Septimus James Edgar Closey

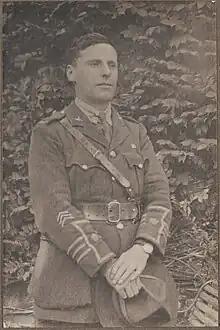
Captain S. J. E. Closey photograph (1920)

Septimus James Edgar Closey (13 October 1892 – 3 November 1981) was a New Zealand soldier, social crediter and politician.